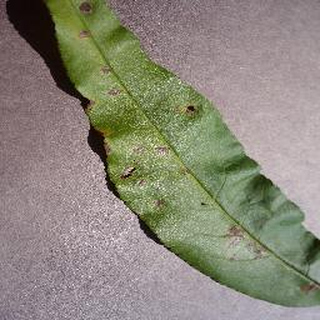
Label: peach_bacterial_spot